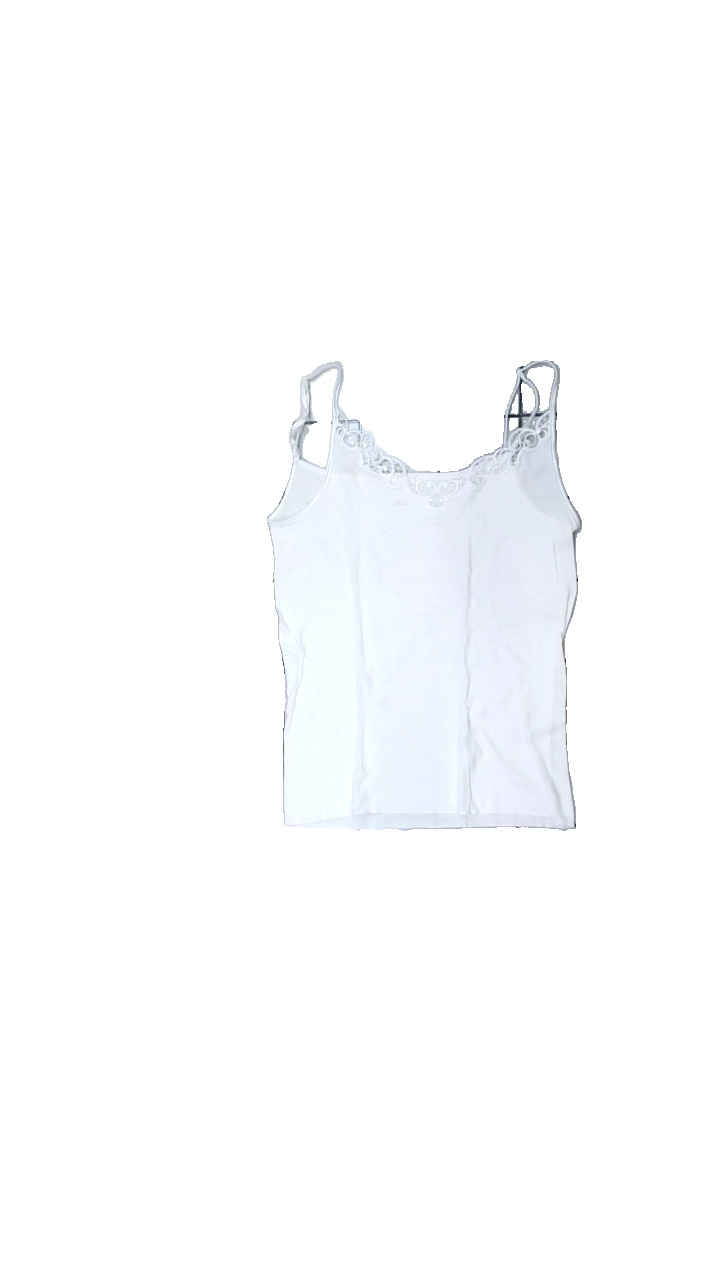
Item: Tank Top (Ladies)
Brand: Calida
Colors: White
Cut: Regular
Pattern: Lace
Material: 100% cotton
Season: All
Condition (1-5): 3
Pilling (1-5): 4
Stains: Minor
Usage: Export
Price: <50